Trictenotomidae

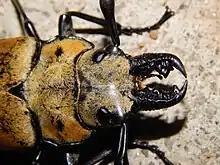
"Trictenotoma grayi"

Adult Trictenotomidae can be mistaken for Cerambycidae (Prioninae) or Lucanidae but their 5-5-4 tarsal formula makes them distinctive. They have a long 11-segmented antenna. There are no fossil species known as yet, and nearly all the species are found mainly along the Himalayas extending into China, Korea, the Sunda Islands, and the Philippine Archipelago. "Trictenotoma grayi" is found in the Western Ghats of peninsular India while "T. templetonii" is found in Sri Lanka. Adult beetles are attracted to lights and specimens are found widely in collections around the world however very little was known of their life-history until the habits of "Trictenotoma formosana" were studied in captivity in Taiwan in 2019. Based on that species, these are thought to breed in wood, the eggs being laid under bark. The eggs hatch after about 10 days. The larvae are carnivorous and can be cannibalistic. They build tunnels in soft wood in which they stay. They feed on their exuviae and may undergo 8-9 moults over the course of one and a half years before they pupate. The pupae eclose in 40 to 46 days as adults. Adults feed on tree sap.